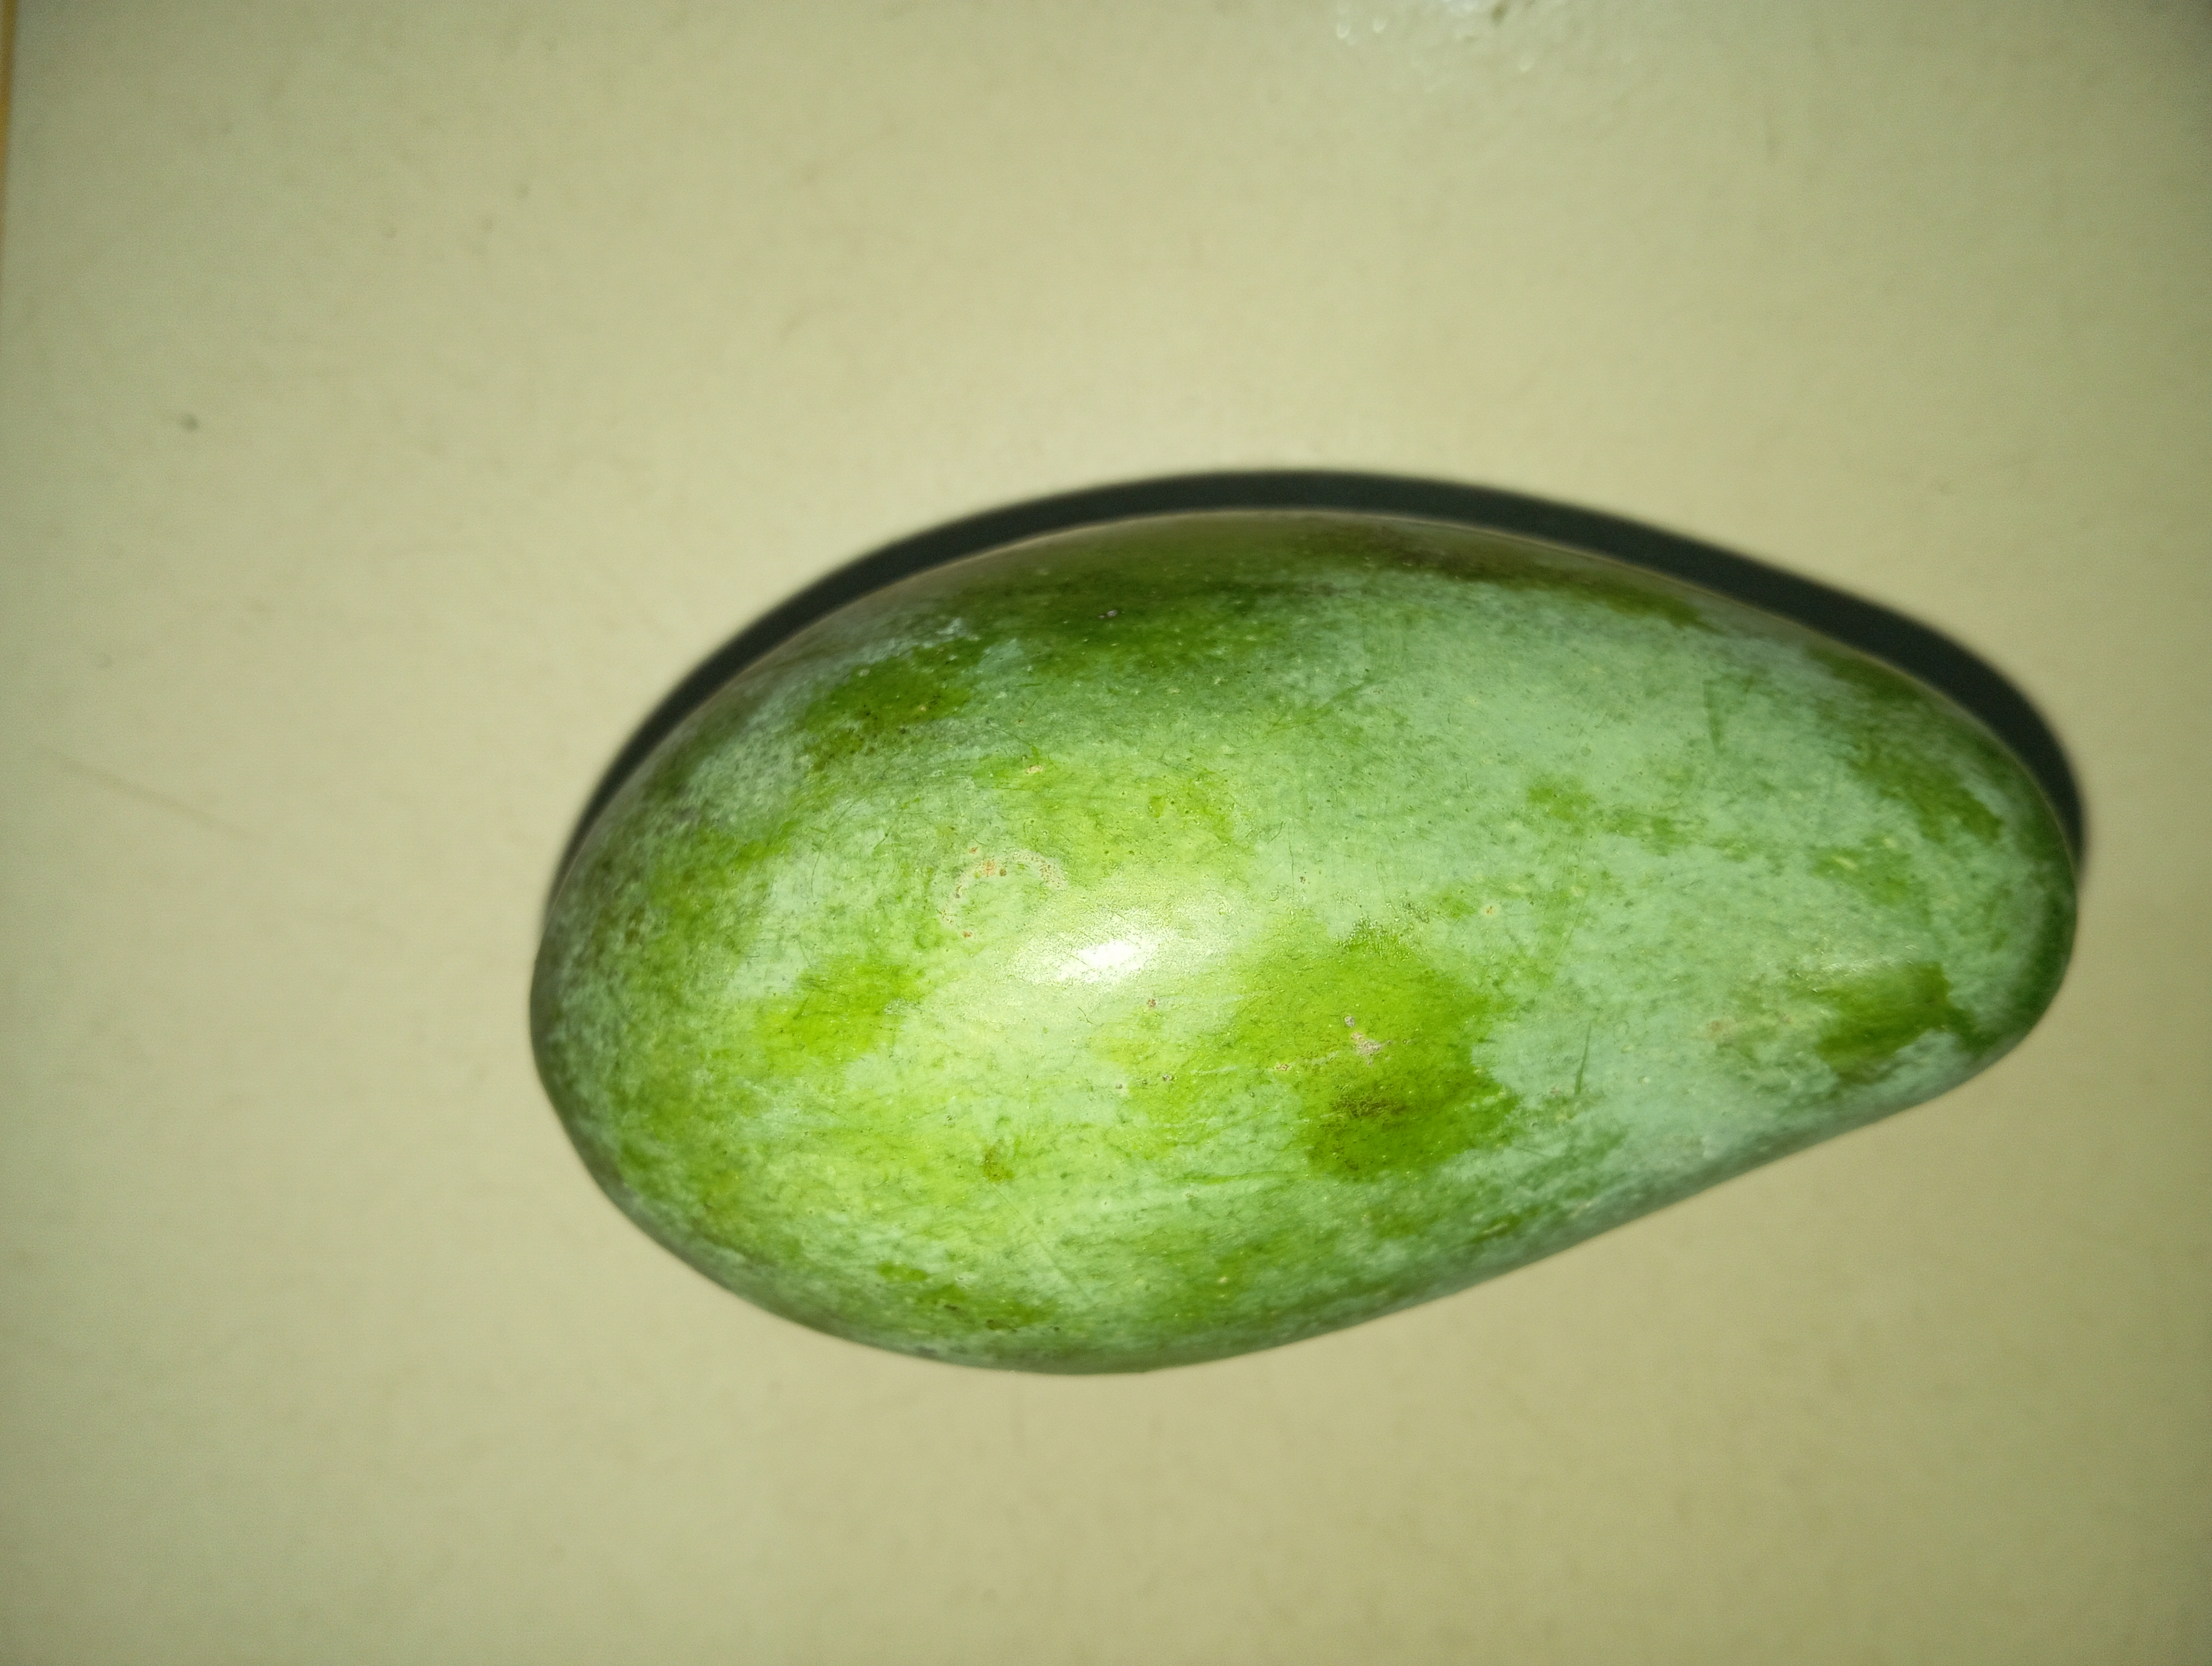
Mango variety: Amrapali